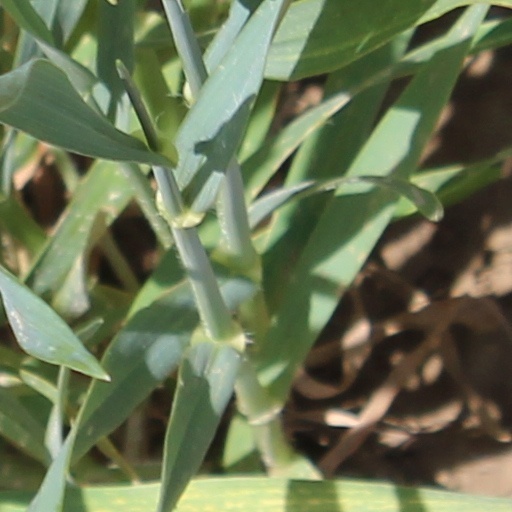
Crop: wheat